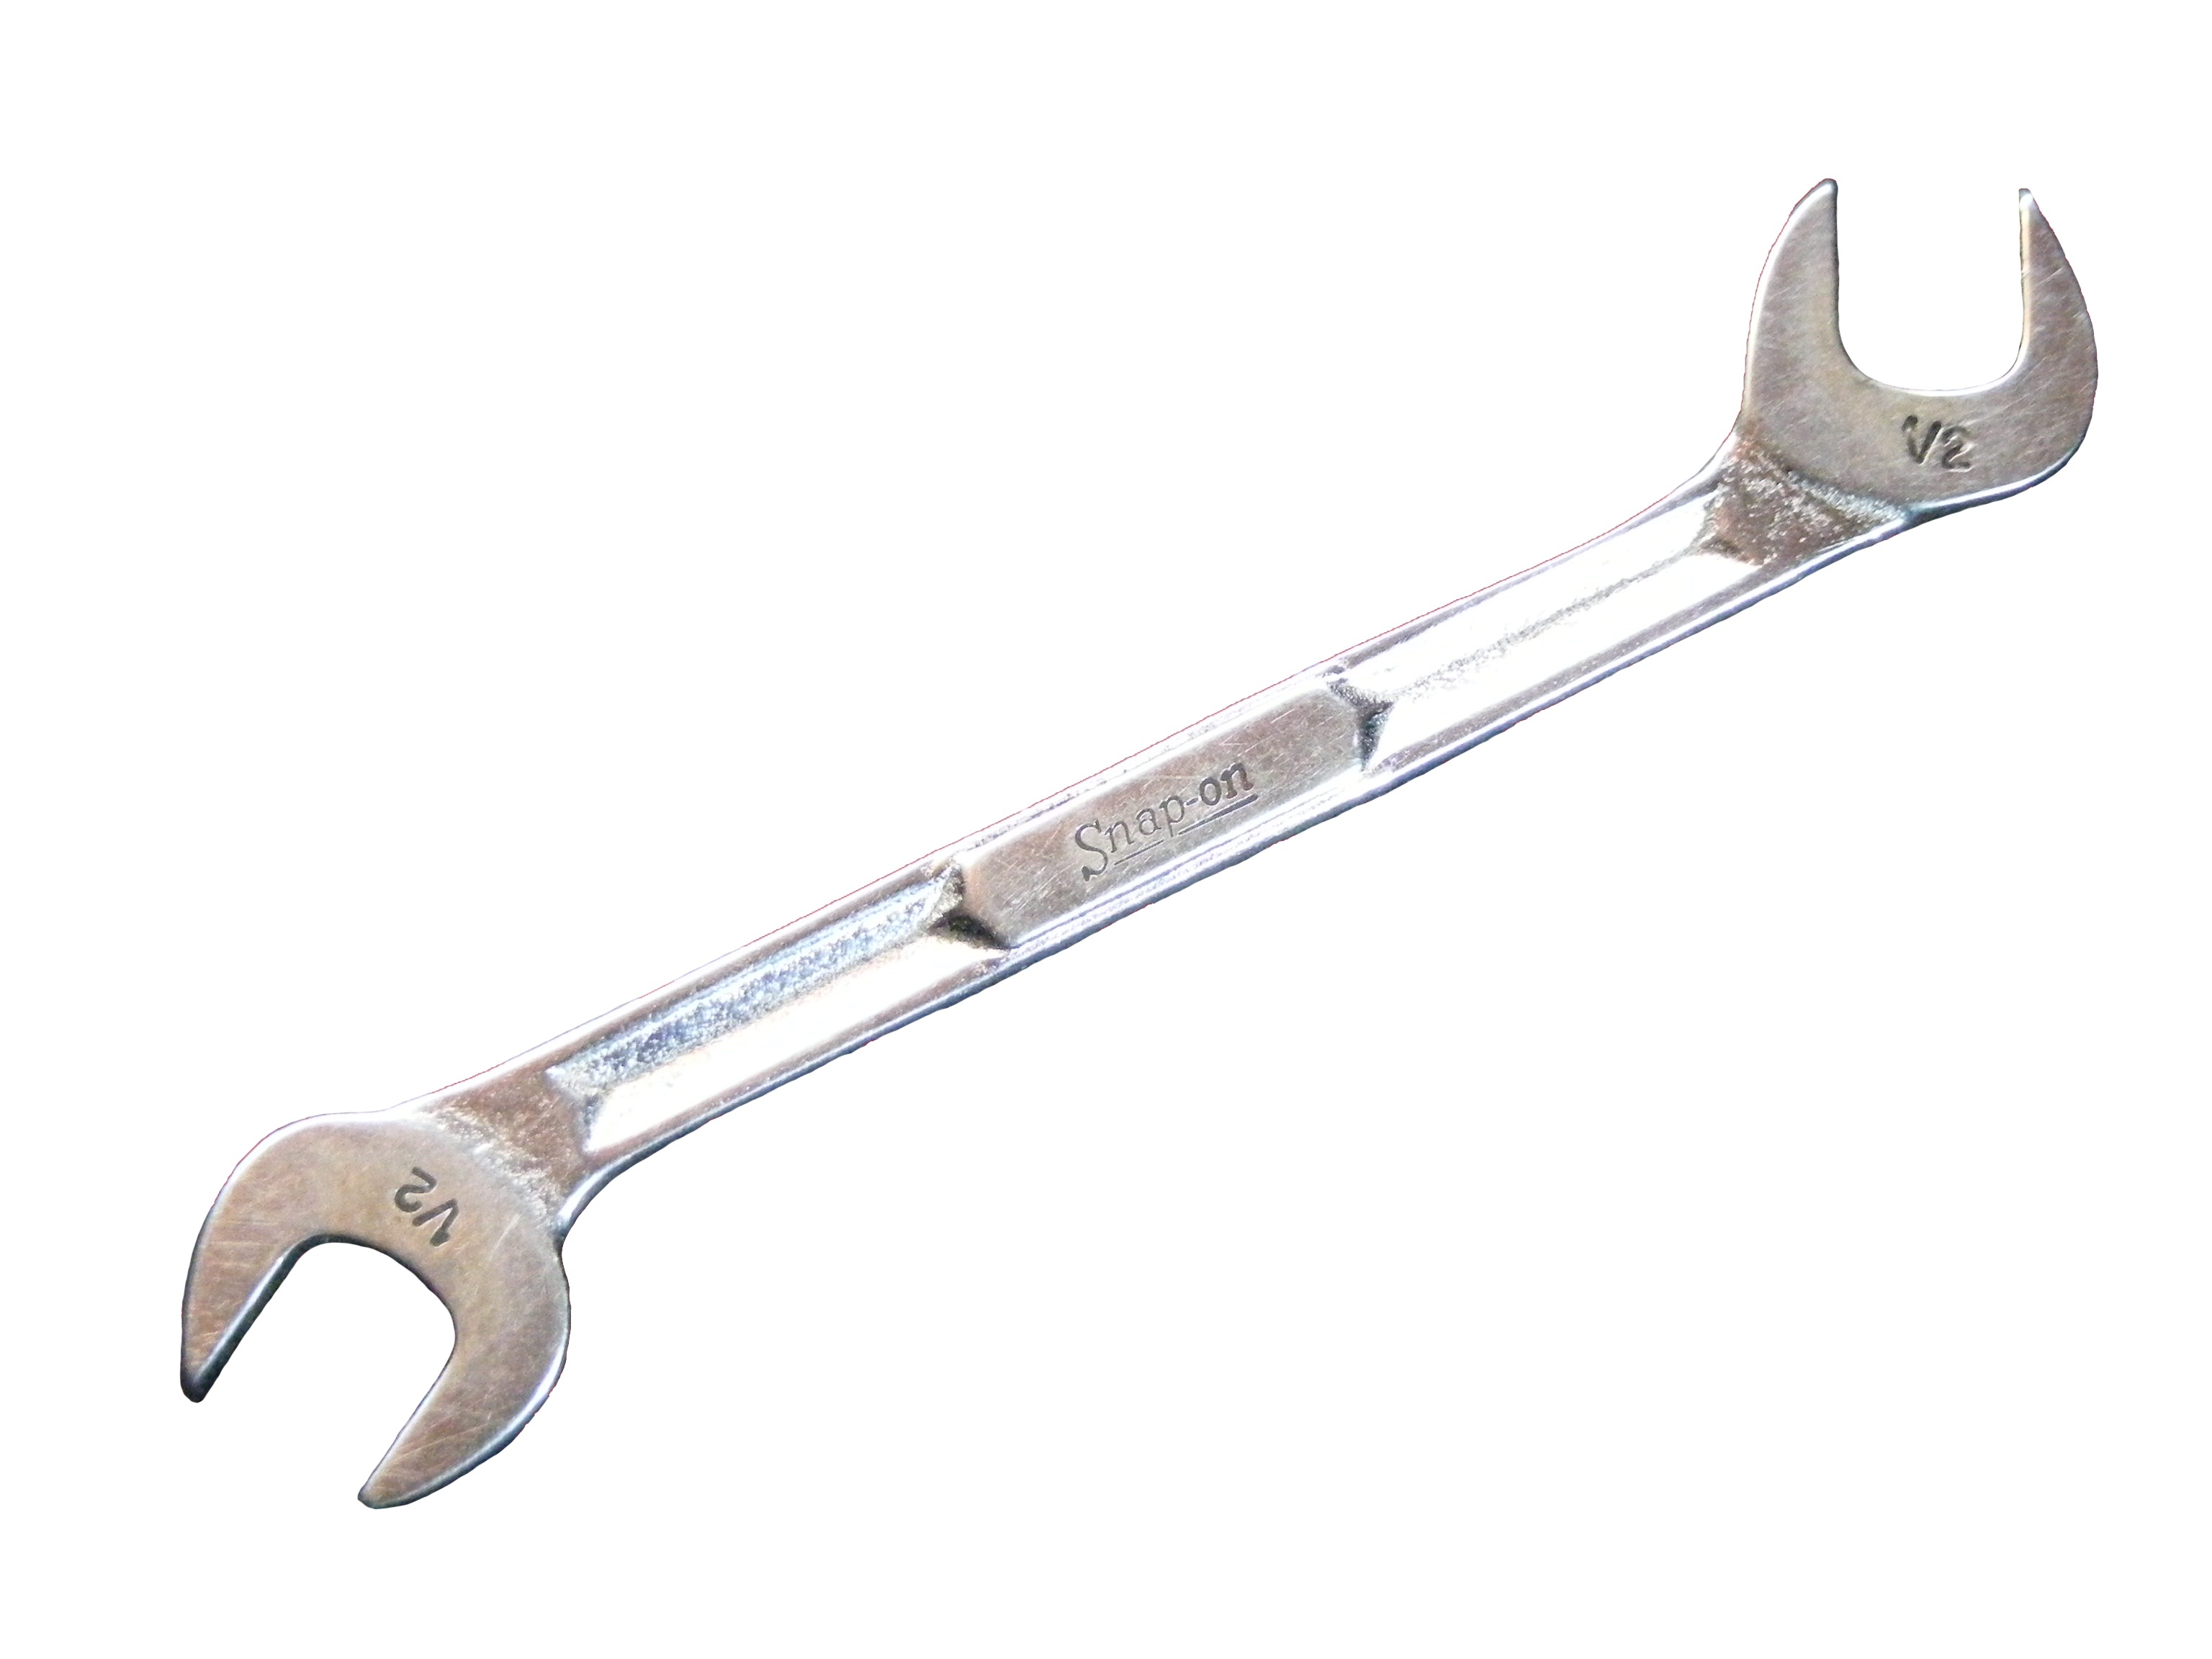
tool, garage, weapon, mechanical, tools, wrench, mechanic, offset wrench